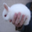
Label: rabbit